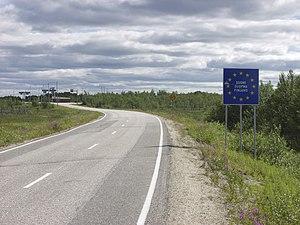
Les Routes principales sont des routes qui, avec les routes nationales et les routes régionales, forment le réseau routier finlandais et permettent les déplacements en province.